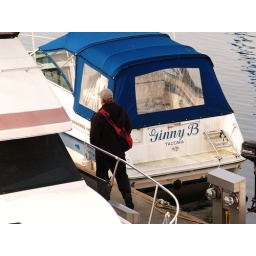
An elderly gentalman walks to his boat in a gated marina in Port Orchards downtown Bay street